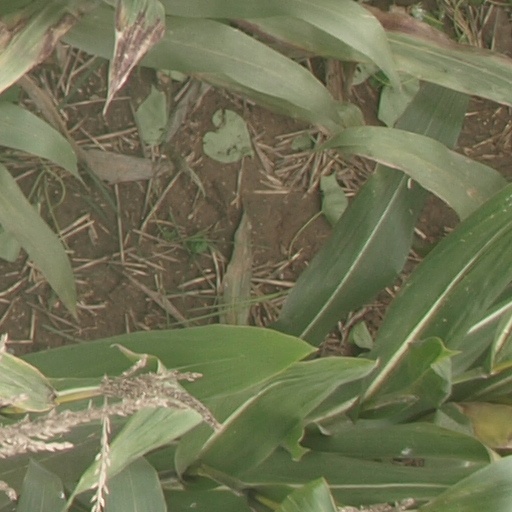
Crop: maize; corn